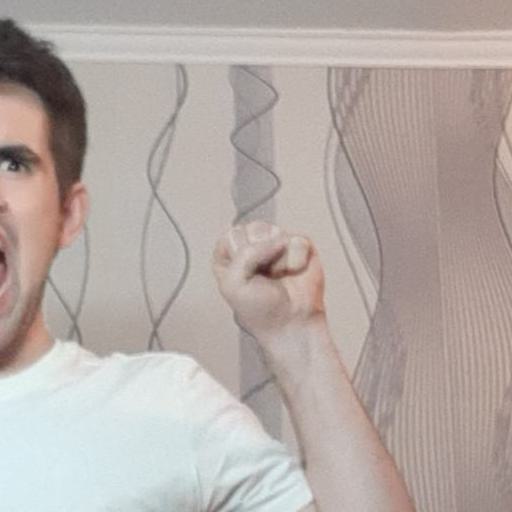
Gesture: fist